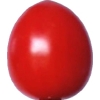
Label: tomato_cherry_red